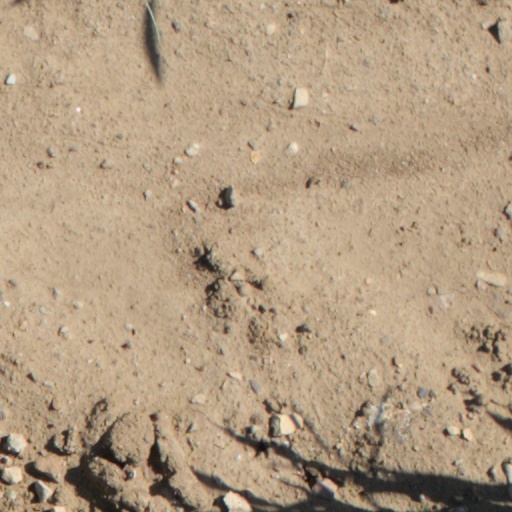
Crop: wheat